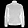
Label: Coat